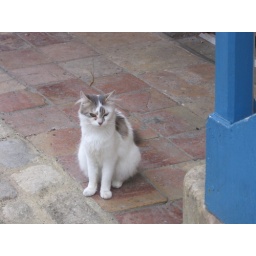
A cat in a montignac street